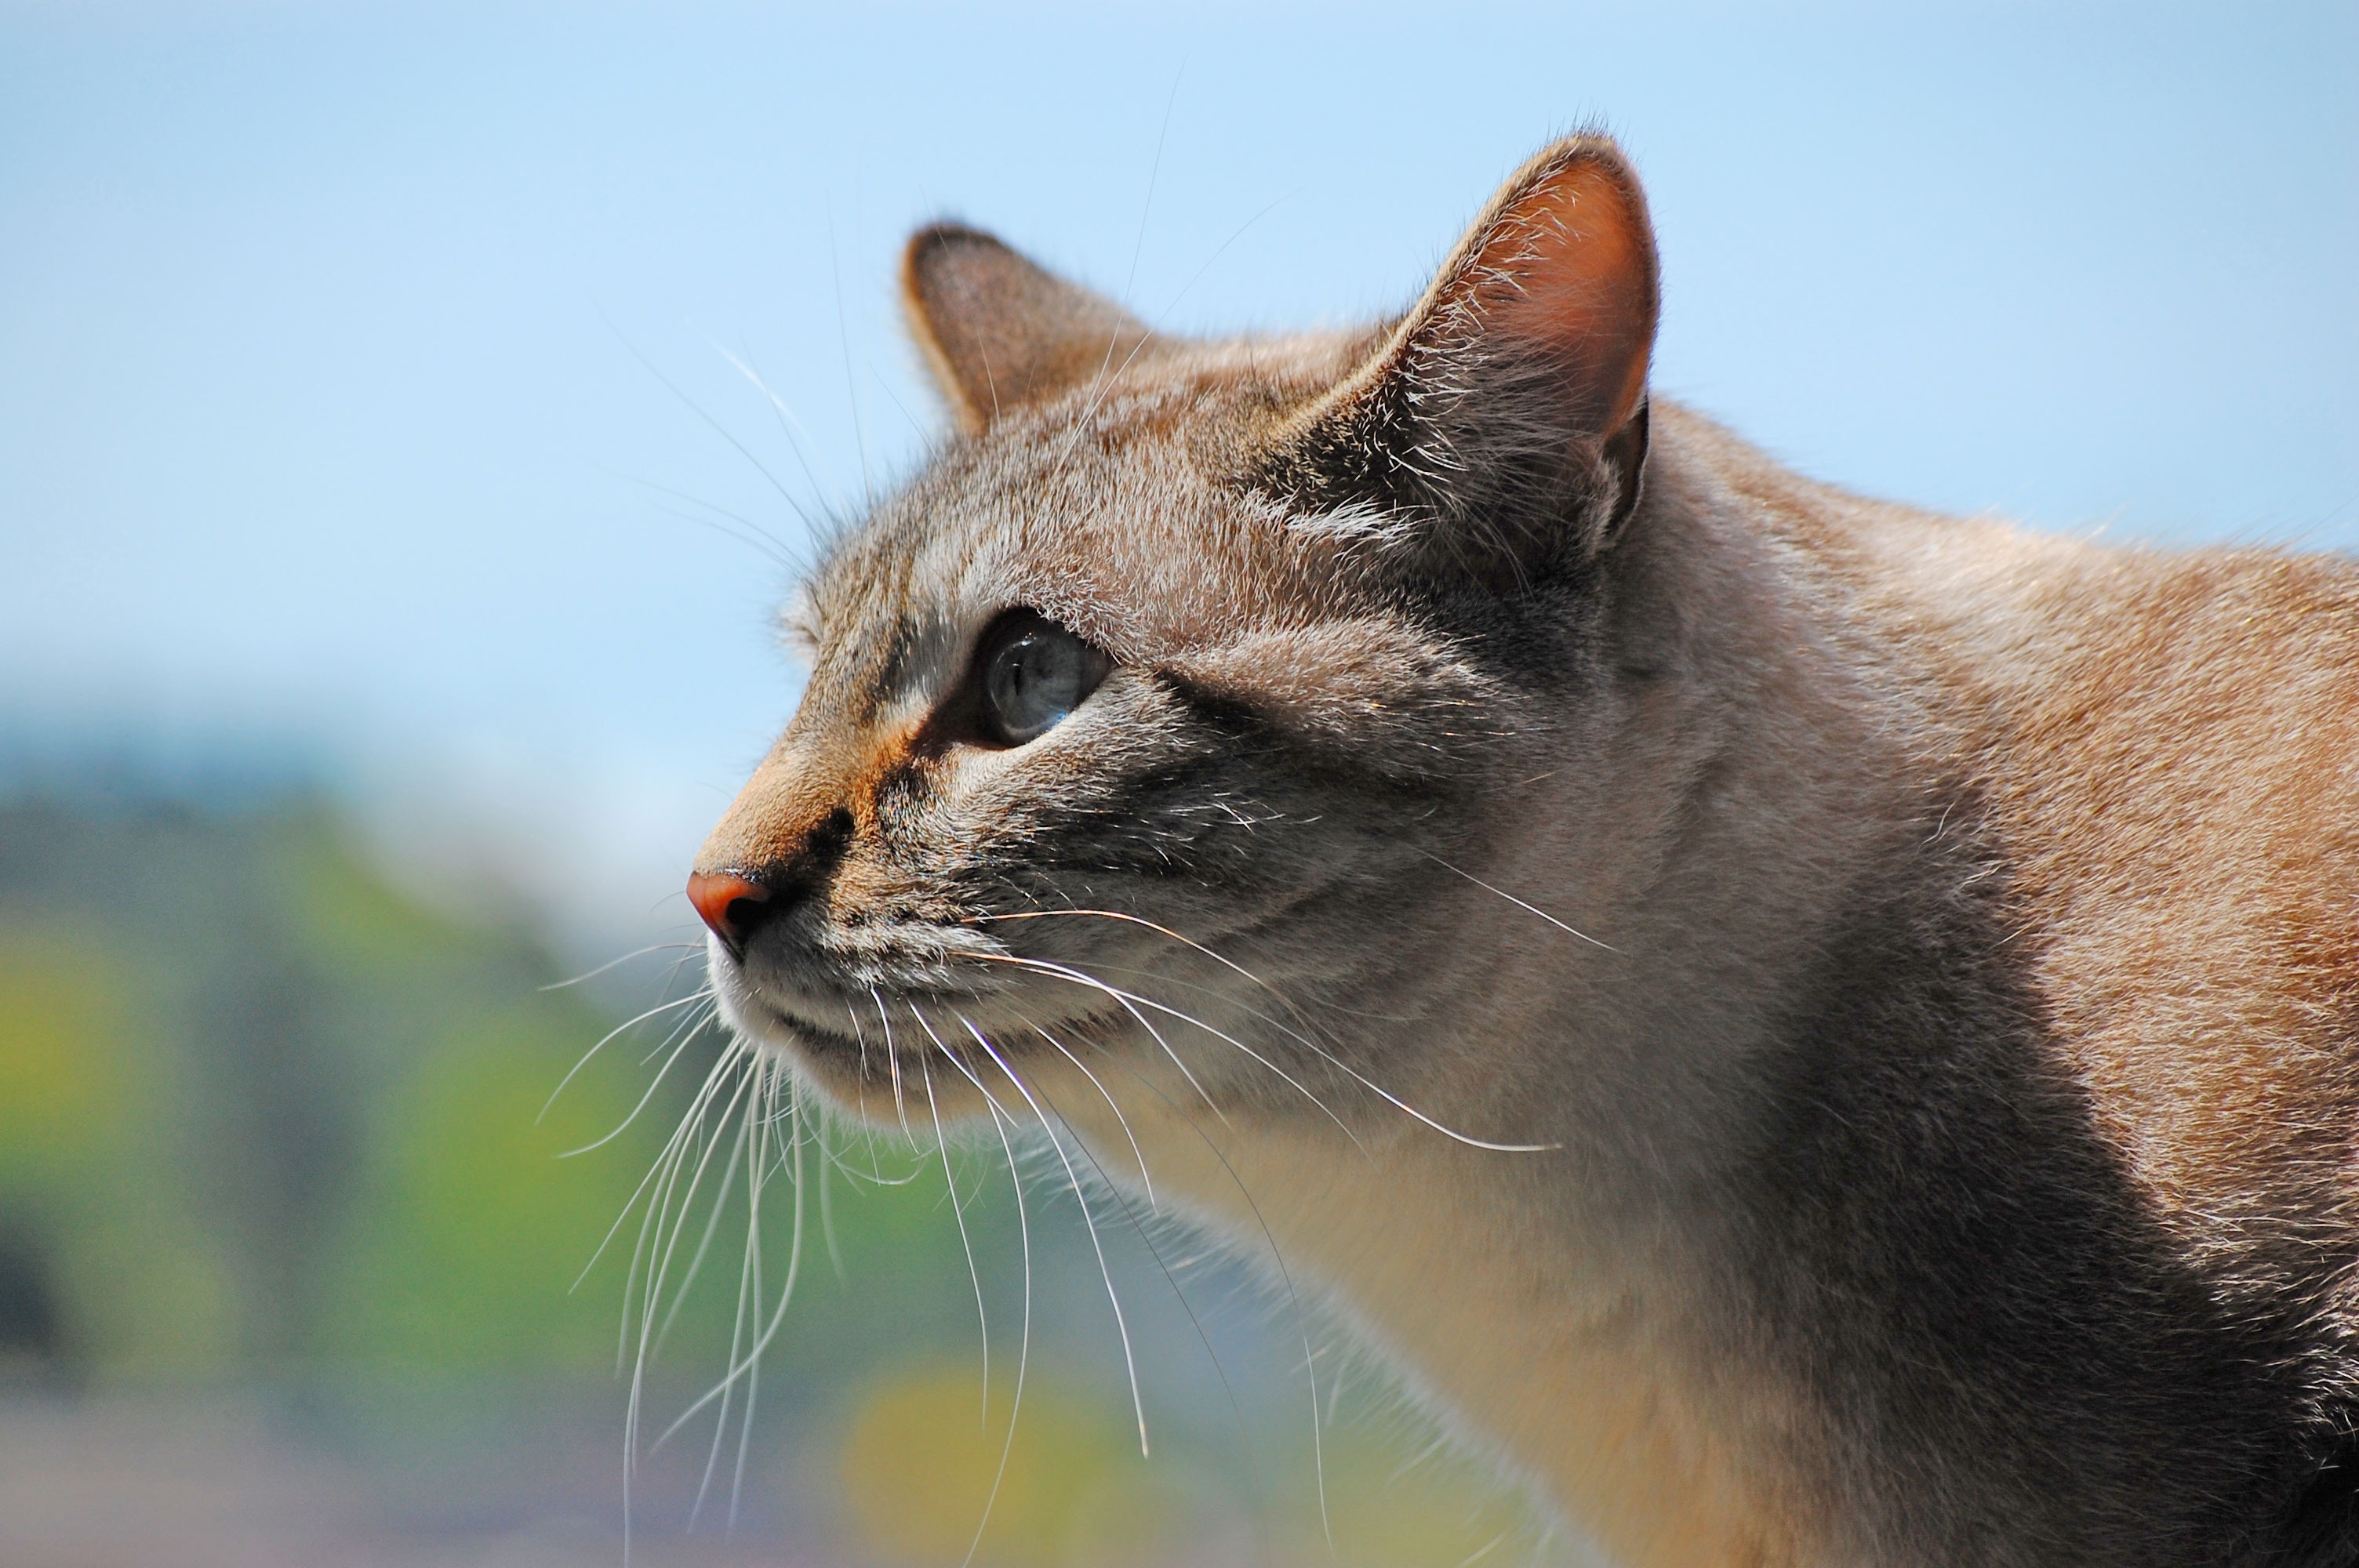
nature, animal, profile, pet, cat, feline, tabby, mammal, fauna, close up, outdoors, nose, whiskers, snout, vertebrate, tabby cat, wild cat, soft fur, small to medium sized cats, cat like mammal